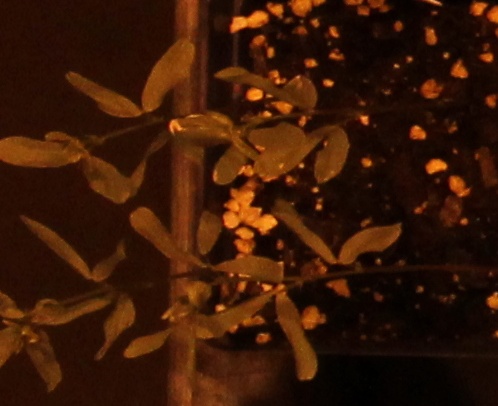
Label: Lentil